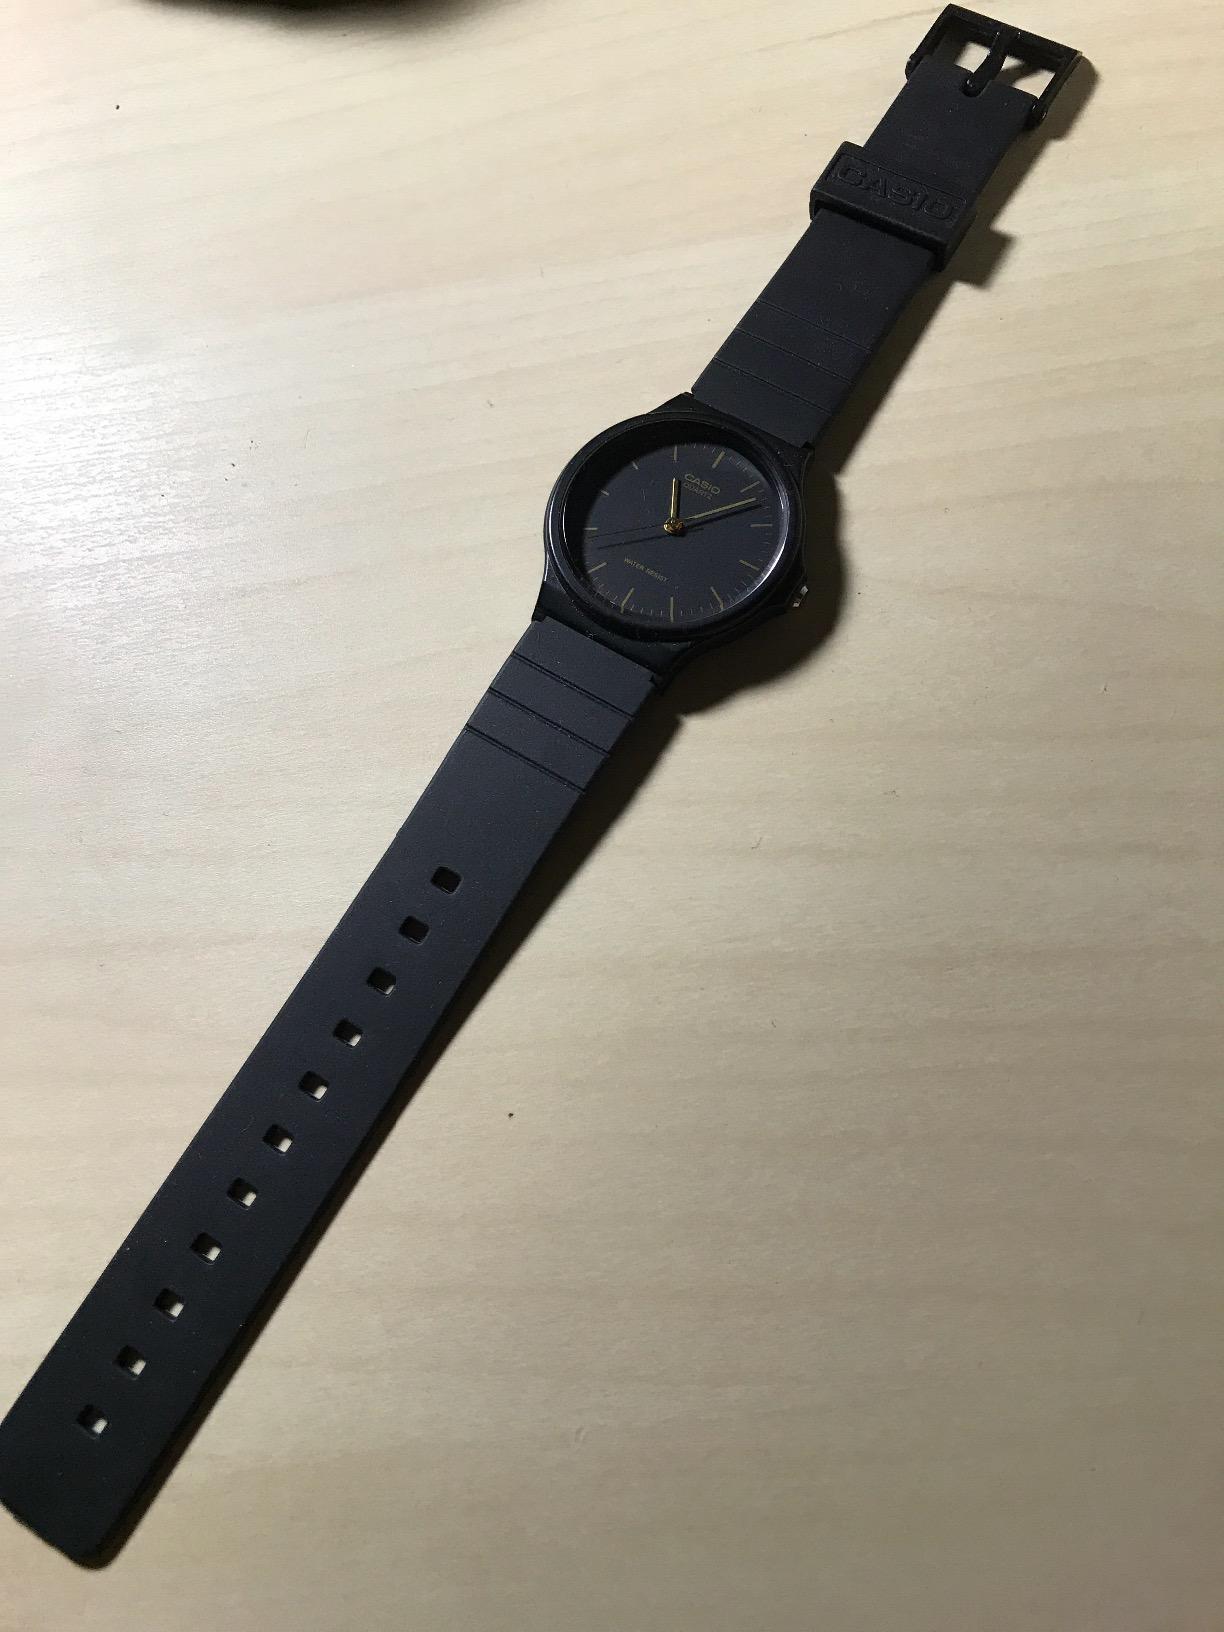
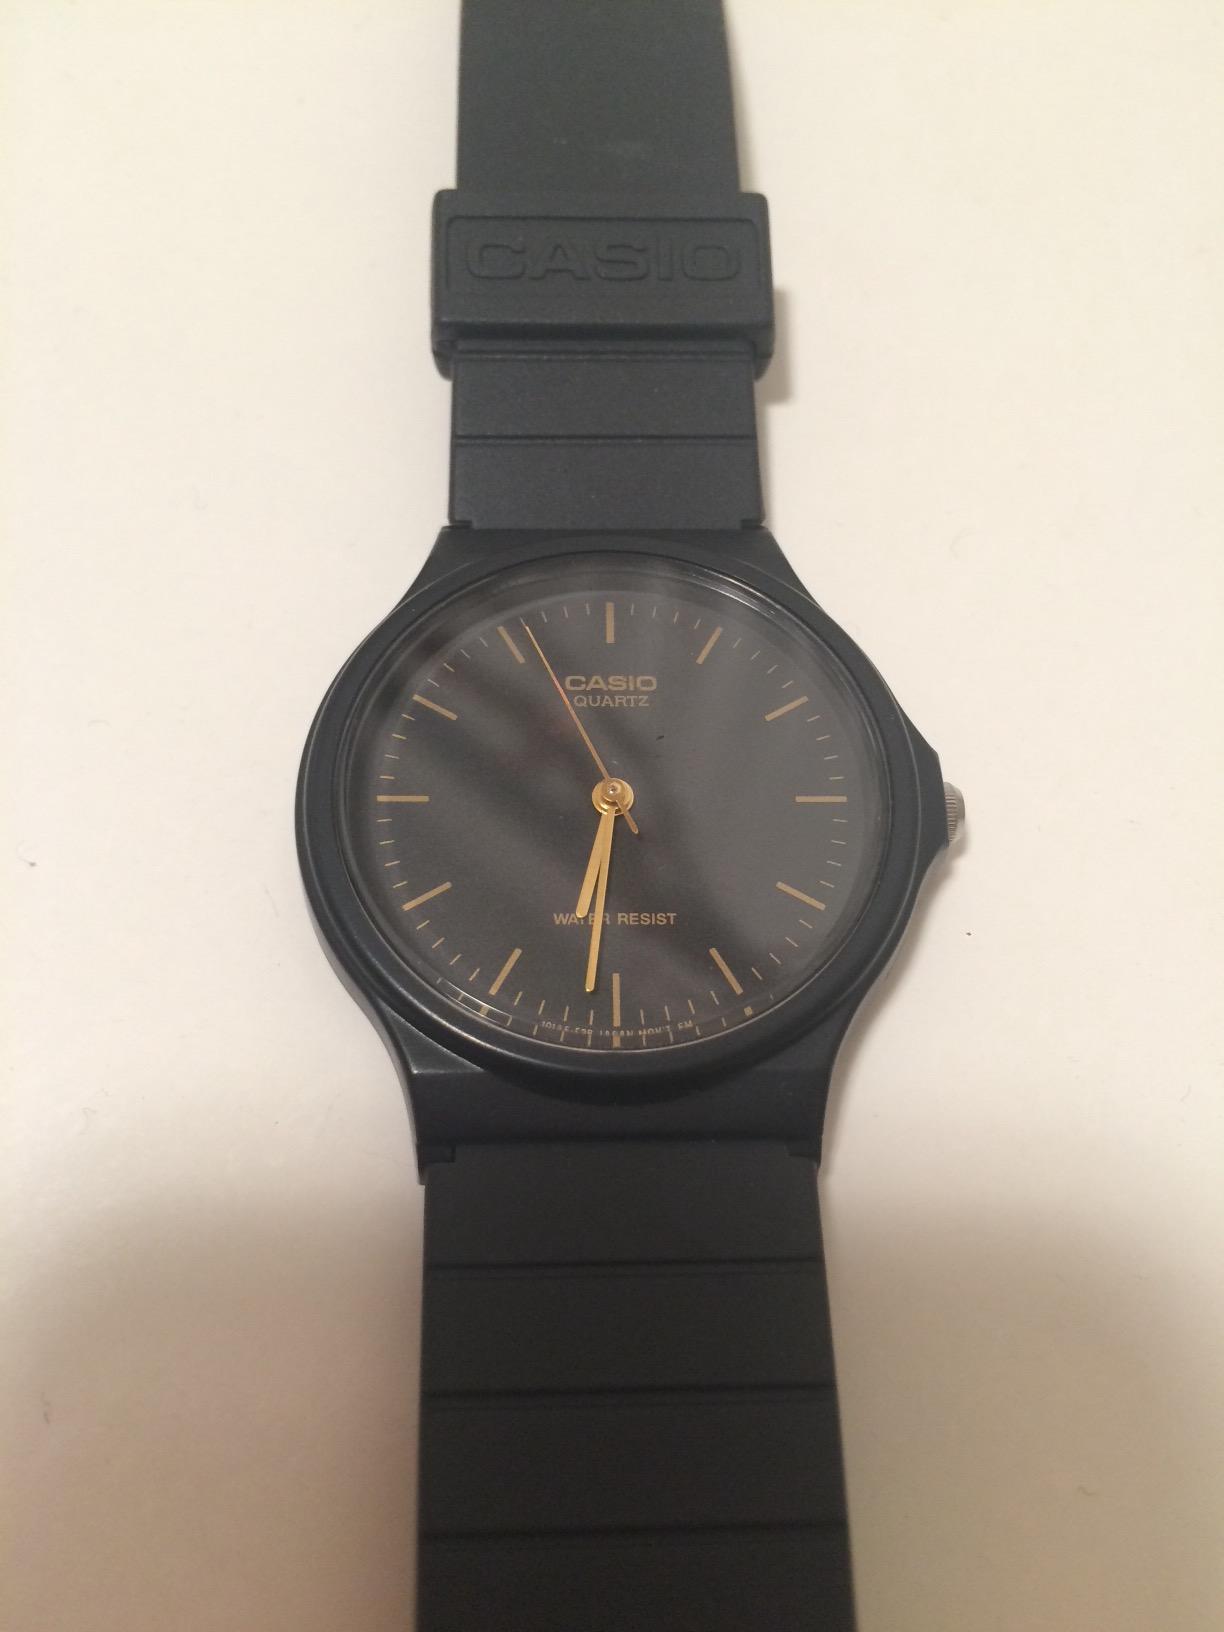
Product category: accessories_watch
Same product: yes